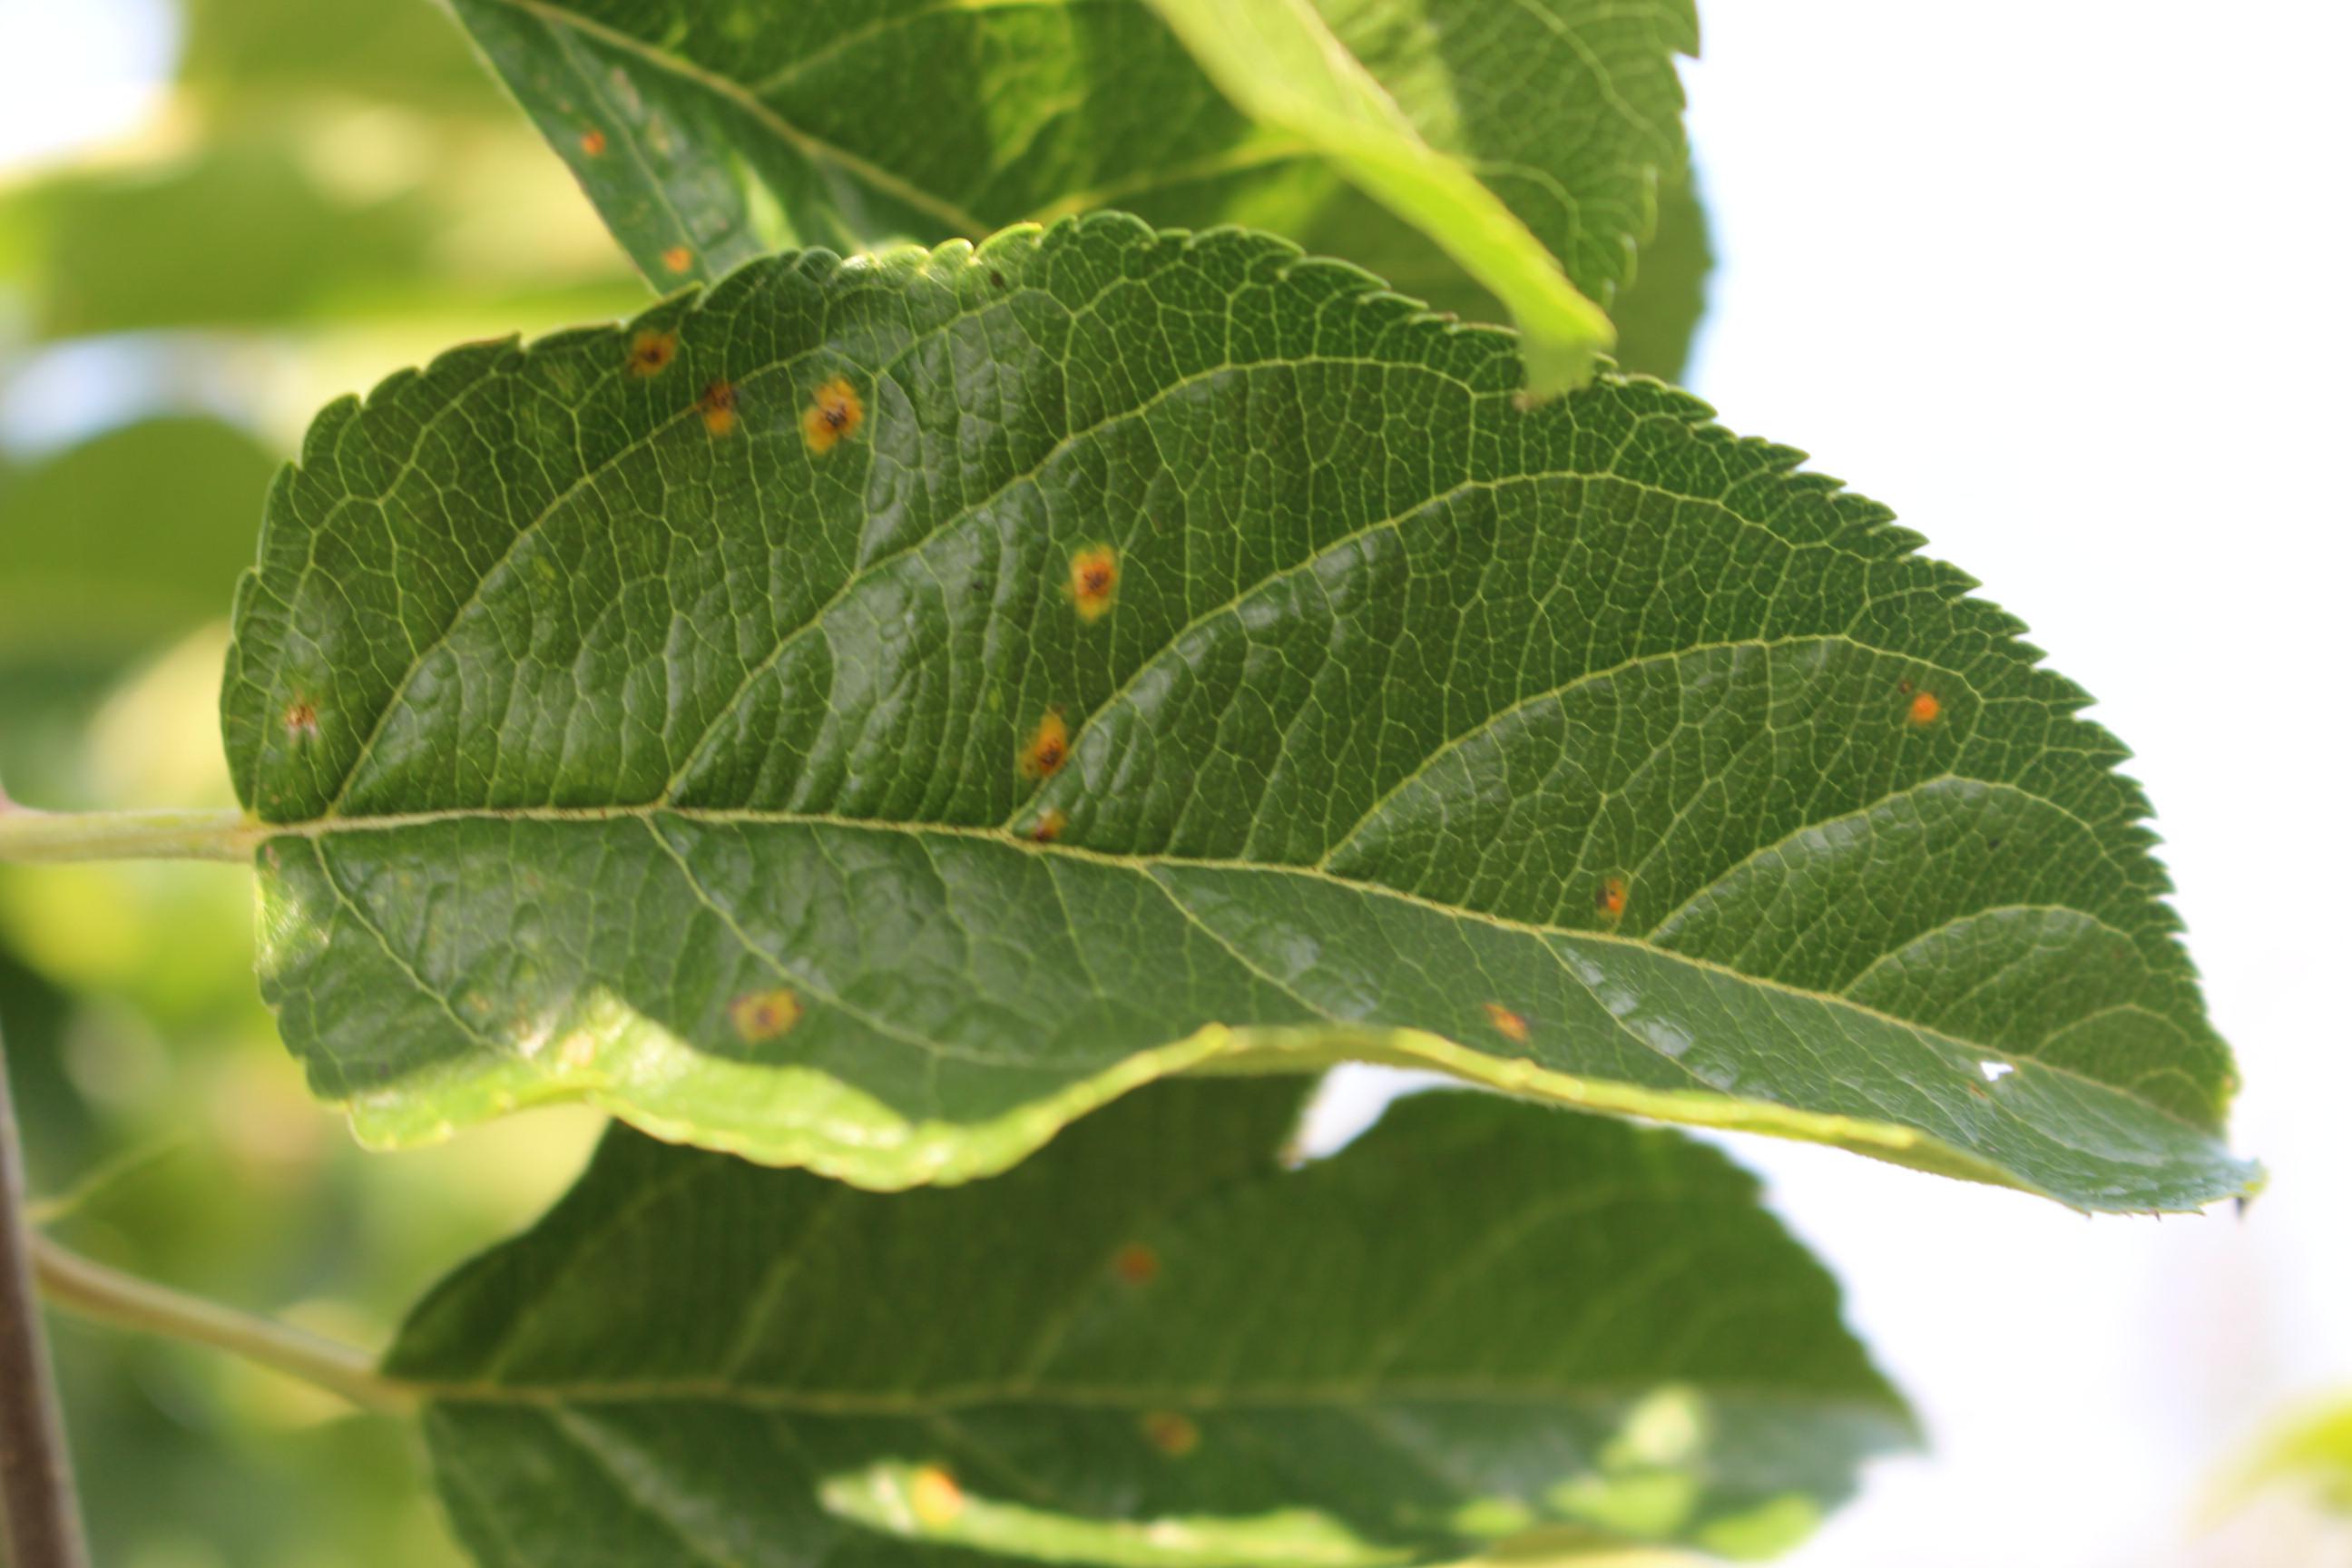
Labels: rust